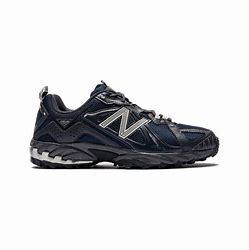
Brand: New
Model: Balance 100